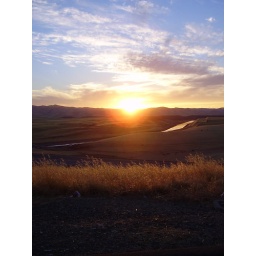
Those tiny black things in the pasture are cows.